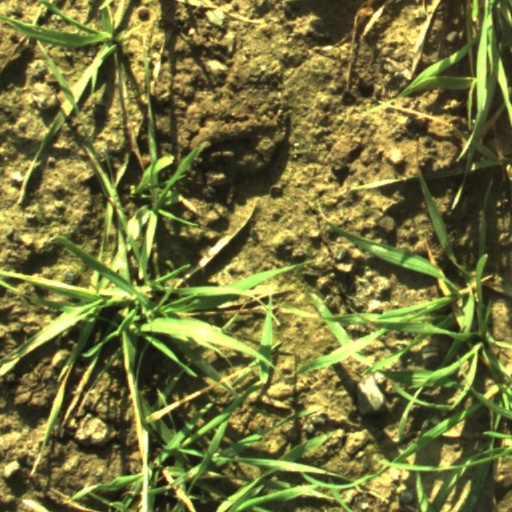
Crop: wheat